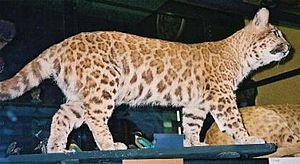
Un pumapard est un hybride entre un puma mâle et un léopard femelle. Les seuls spécimens naquirent dans les années 1900 dans une petite ménagerie. Six individus naquirent mais un seul parvint jusqu'à l'age adulte qui fut empaillé lors de sa mort. La dépouille est exposée au Museum d'histoire naturelle de Rothschild en Angleterre. Son pelage est crème foncé à marron clair et est tacheté d'ocelles proches de celles du léopard mais plus claires et légèrement plus épaisses. Le pumapard est deux fois plus petit que ses parents.